WPIA

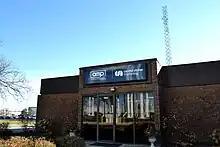
Studio in Peoria

WPIA (98.5 FM) is a commercial radio station licensed to Eureka, Illinois, and serving the Peoria metropolitan area. The station broadcasts a Top 40 (CHR) radio format. The station is owned and operated by Advanced Media Partners, LLC, and is known as 98.5 KISS FM.